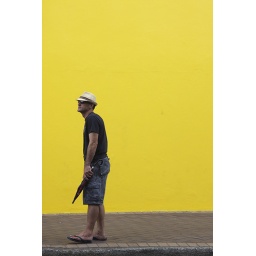
Went to Hamilton Wine &amp;amp; Food fair today.......found this great yellow wall near some great music and just waited...